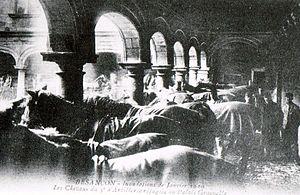
Les cheveaux du palais Granvelle lors de la crue du Doubs de 1910 à Besançon (Doubs, France).
La crue du Doubs de 1910 à Besançon est une crue historique de la rivière franco-suisse du Doubs, survenue les 20 et 21 janvier 1910 au cœur de la capitale de la Franche-Comté, qui est ceinturée par ce cours d'eau. Elle est la plus importante inondation de l'histoire de la ville, frappant de nombreux secteurs du centre historique composés à l'époque des quartiers de La Boucle et de Battant, et de nombreux lieux-dits, qui furent touchés à des degrés divers. Bien que la cité eut écho de l'exceptionnelle montée des eaux en aval de la rivière, les habitants et les autorités ne s'inquiétèrent que peu, estimant qu'il était impossible que cette crue dépasse les limites atteintes par les précédentes, et notamment celle de 1882, alors la plus importante.